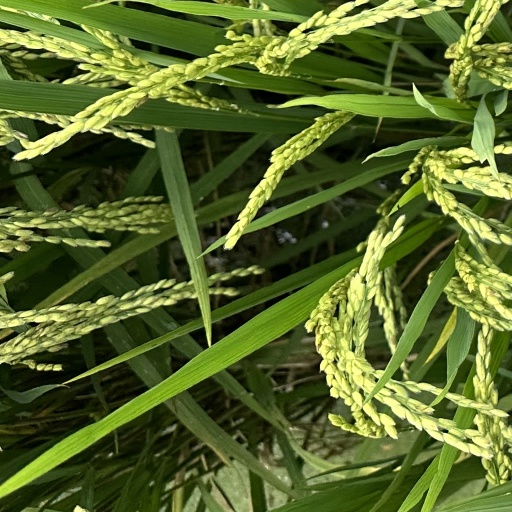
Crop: rice